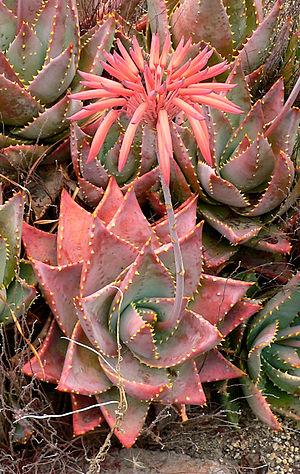
Aloe perfoliata est un aloès rampant rustique, endémique des zones rocheuses et montagneuses du Cap-Occidental, en Afrique du Sud. Cette espèce est la plus répandue du groupe des aloès rampants. Elle est la plus répandue du groupe des Aloès rampants.
Aloe est un genre de plantes succulentes, les aloès, originaires d'Afrique, de Madagascar et les Iles Mascareines, de la péninsule arabique et Socotra.